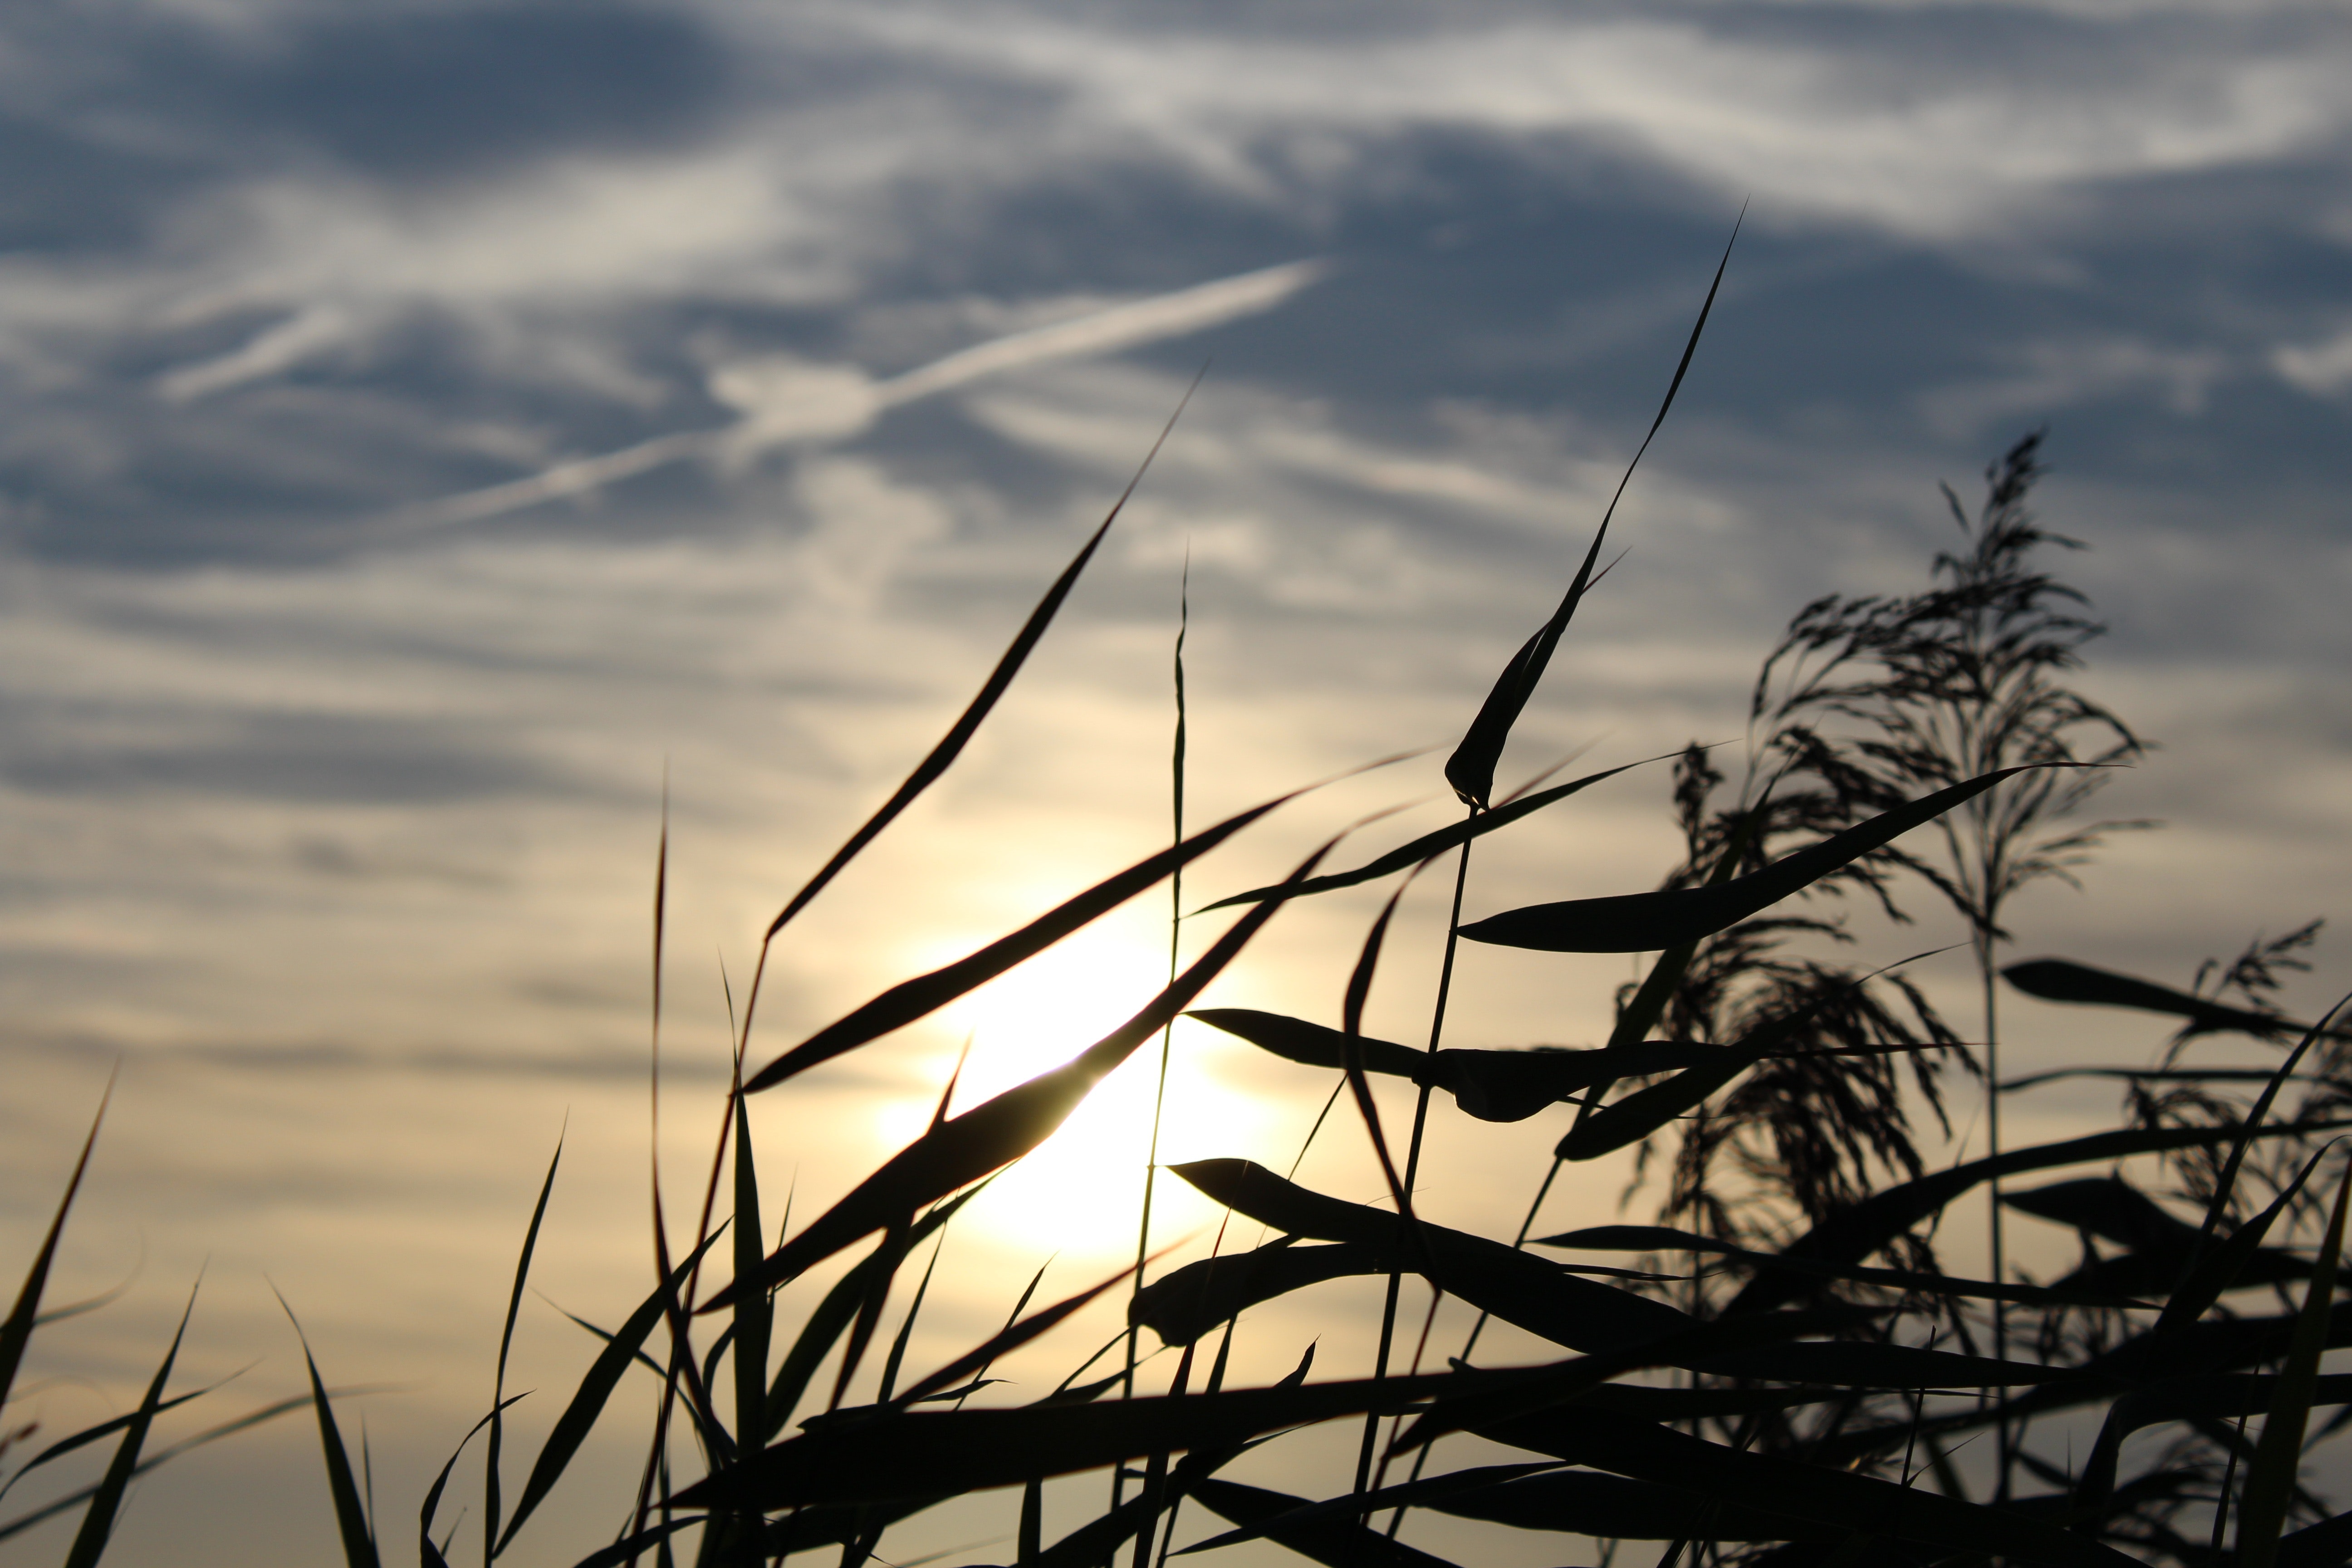
sky, water, cloud, afterglow, sunset, grass family, evening, grass, plant, silhouette, sunlight, calm, atmosphere, branch, tree, horizon, photography, dusk, wind, sun, phragmites, sea, sunrise, plant stem, heat, backlighting, meteorological phenomenon, twig